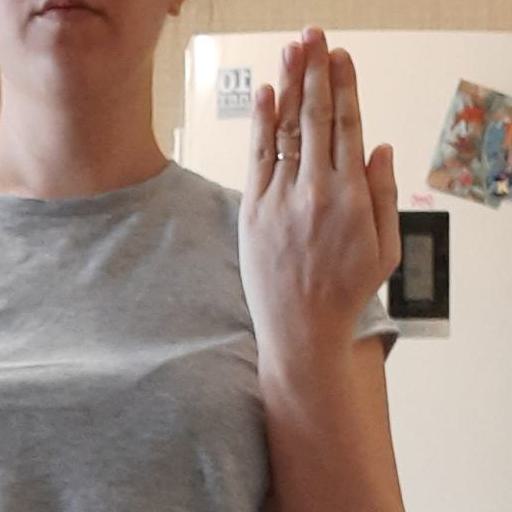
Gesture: stop_inverted